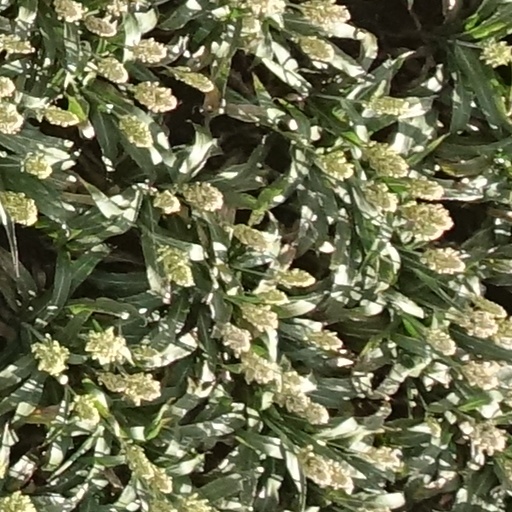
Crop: sorghum